Ma Zhancang

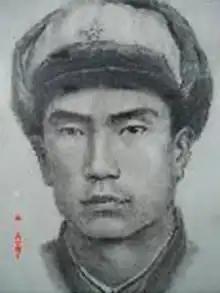
Ma Zhancang

Ma Zhancang (Mazuha)(Xiao'erjing: ) was a Hui Chinese Muslim general of the New 36th Division (National Revolutionary Army), who served under Generals Ma Zhongying and Ma Hushan. At the Battle of Kashgar (1933), he repulsed an attack of Uighurs led by the Syrian Arab Tawfiq Bay, wounding Tawfiq. He fought against Kirghiz, and Uighur rebels and destroyed the First East Turkestan Republic after defeating Uighur and Kirghiz fighters at Kashgar, the Battle of Yarkand and the Battle of Yangi Hissar in 1934. He killed the Uighur leaders Timur Beg, Abdullah Bughra and Nur Ahmad Jan Bughra.